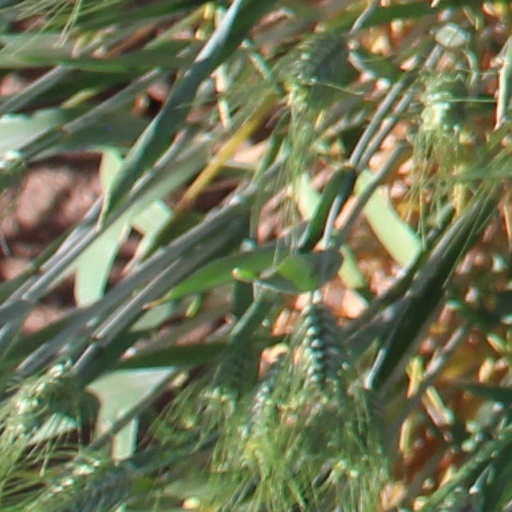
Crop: wheat